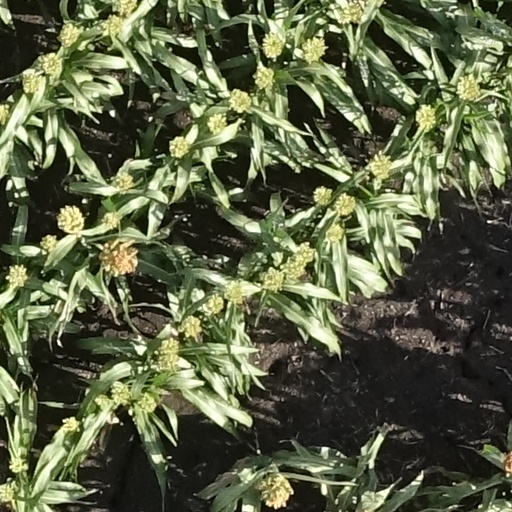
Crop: sorghum